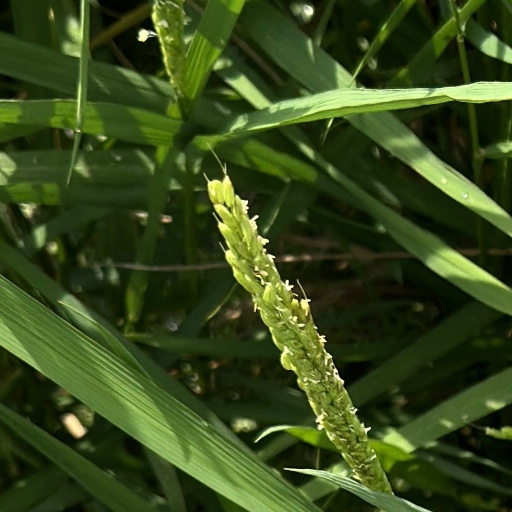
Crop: rice